Pullman Company

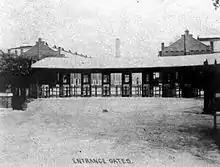
Entrance gates to the company's Calumet Works, circa 1900

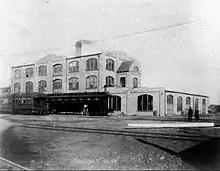
The Calumet Works, circa 1900

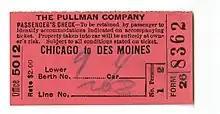
The Pullman Company ticket from Chicago to Des Moines

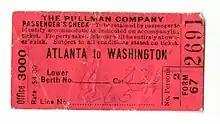
The Pullman Company ticket from Atlanta to Washington

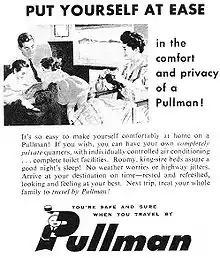
Pullman advertisement in 1962 Seaboard Air Line Railroad time table

On January 1, 1900, after buying numerous associated and competing companies, it was reorganized as The Pullman Co., characterized by its trademark phrase, "Travel and Sleep in Safety and Comfort."